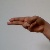
The image shows a hand gesture representing the letter 'H' in Indian Sign Language.